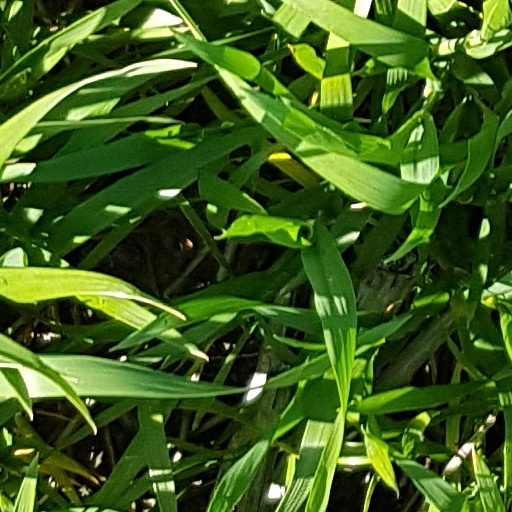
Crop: wheat